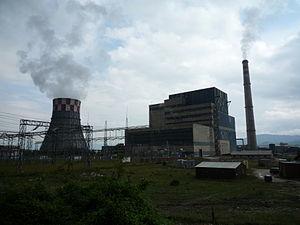
Gacko est une ville et une municipalité de Bosnie-Herzégovine située au sud-est de la République serbe de Bosnie, dans la région de Foča, à environ 50 km à l'est de Nevesinje. Selon les premiers résultats du recensement bosnien de 2013, la ville intra muros compte 5 784 habitants et la municipalité 9 734.